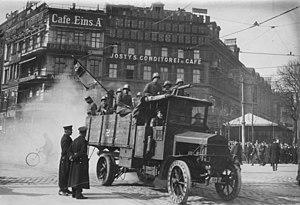
La Reichswehr [ˈʀaɪ̯çsˌveːɐ̯], littéralement « défense du Reich », était l'armée de la république de Weimar, de 1919 à 1935. Son organisation reposait sur le traité de Versailles. Son nom, qui apparait en mars 1919 après la disparition de la Deutsches Heer, est officialisé en janvier 1921. La Reichswehr disparaît avec la création de la Wehrmacht, en mars 1935. Les vainqueurs de novembre 1918 voulurent — sans succès — imposer à cette armée des limitations matérielles afin de lui ôter toute velléité de revanche. Ces restrictions, plus ou moins respectées au début de la République, furent très amplement dépassées après l'avènement d'Adolf Hitler en 1933.
Un corps franc, appelé Freikorps en allemand, est un groupe de combattants civils ou militaires rattachés ou non à une armée régulière et dont la tactique de combat est celle du harcèlement ou du coup de main.
La république de Weimar est le nom donné par les historiens au régime politique en place en Allemagne de 1918 à 1933.
La division de cavalerie de la Garde est une unité de l'armée allemande qui participe à la Première Guerre mondiale. En 1918, elle prend le nom de division de tirailleurs de cavalerie de la Garde. De 1918 à 1920, la division prend part aux troubles politiques sous la république de Weimar.